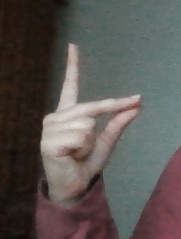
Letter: ta